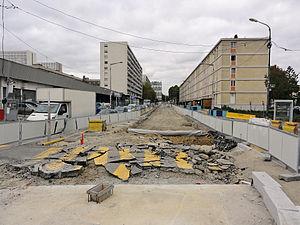
Travaux du T5, boulevard Edouard-Branly à Sarcelles, France.
La ligne 5 du tramway d'Île-de-France, dite T5, est la première ligne de tramway sur pneumatiques d'Île-de-France. Exploitée par la Régie autonome des transports parisiens, elle relie marché de Saint-Denis à la gare de Garges - Sarcelles depuis le 29 juillet 2013 après six années de travaux et plusieurs retards, notamment en raison du retard de livraison des rames dû à des difficultés financières du constructeur du matériel roulant Translohr.